2019 Boeing B-17 Flying Fortress crash

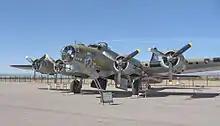
Collings Foundation's "Nine-O-Nine", in Marana, Arizona, on April 15, 2011

The aircraft was a 74-year-old Boeing B-17 Flying Fortress, military serial number "44-83575" (variant B-17G-85-DL) with civilian registration N93012. During its military career, the plane operated as an Air-Sea Rescue aircraft until 1952, when it was reassigned to the Air Force Special Weapons Command for use as a specimen in weapons-effects testing. In this role, it was subjected to three nuclear explosions as part of Operation Tumbler–Snapper. The aircraft was purchased as scrap in 1965 for , restored to airworthiness, and put into operation in 1977 as a water bomber. Following its operator's liquidation in 1985, the aircraft was acquired by the Collings Foundation in January 1986, then restored to its 1945 configuration.